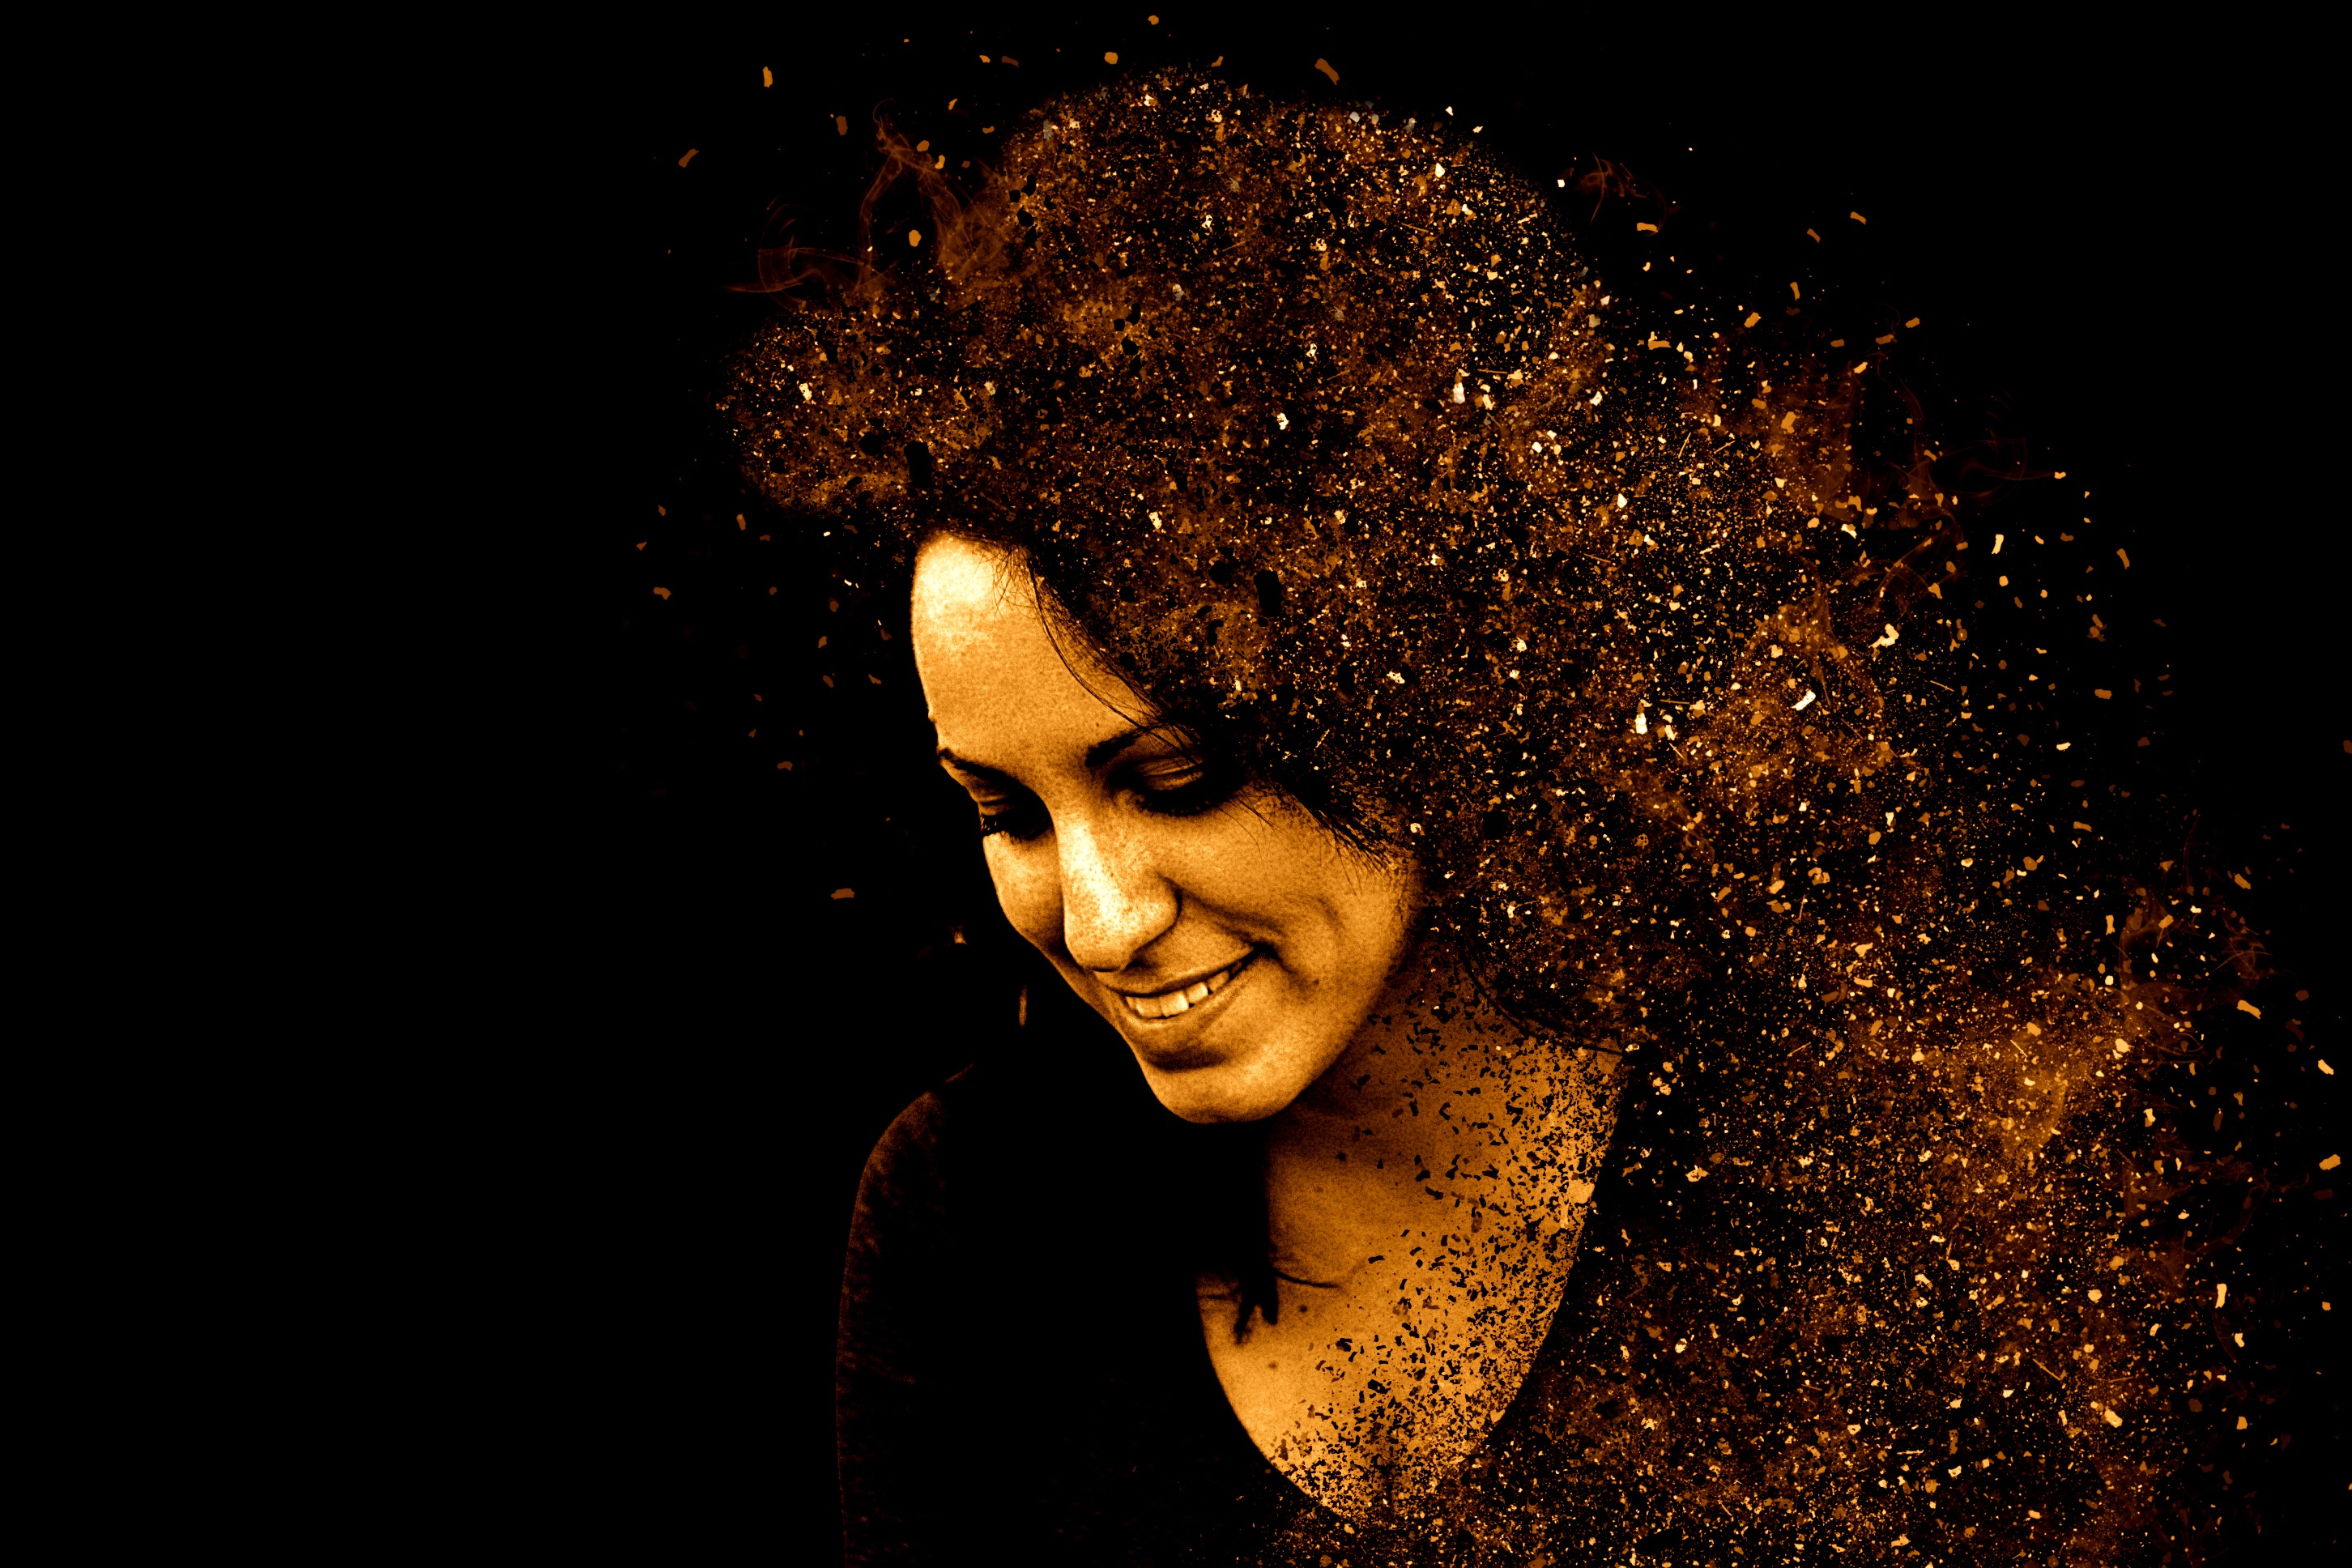
light, woman, hair, night, female, sparkler, portrait, color, darkness, smile, cheerful, art, head, beauty, beautiful, sexy, pretty, seductive, ecstasy, erotic, sensual, album cover, smile model